Islam in Zambia

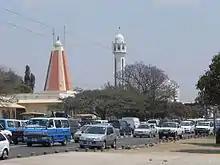
A mosque in Lusaka

The presence of Islam in Zambia dates after the 12th century onward when Muslims established emirates on the coast of East Africa. In the 18th century, Muslim ivory and slave merchants extended their business to the hinterland regions reaching Zambia in the period of the Omani dynasty Al Bu Said. Muslim traders entered Zambia from their trading bases on the coast of Tanzania, Malawi and Mozambique.